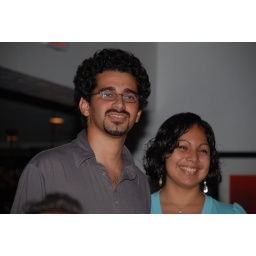
Eric is Liz's coworker, but Brenda trumped him by making Liz a vegan cake for her office birthday.